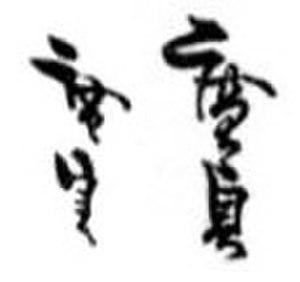
Hirosada II ? - 1864, aussi connu sous le nom « Sadahiro II », est un dessinateur d'estampe de style ukiyo-e originaire d'Osaka. Il est élève de Konishi Hirosada et prend le nom « Hirosada » en 1853 quand son maître cesse de dessiner. Quand il meurt à l'été 1864, son élève change encore son nom de « Hirosada »(廣貞) à « Sadahiro » (貞廣).